My Little Pony fan convention

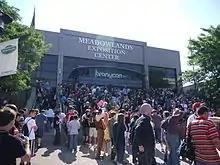
BronyCon 2012 at the Meadowlands Exposition Center

A fan convention (also called a brony convention, brony con, or pony con) is a fan convention organized for the , whose adult fans are commonly referred to as "bronies". These conventions bring together fans of the show to participate in various activities including panels, workshops, vendor halls, cosplay, and meeting voice actors, writers, and other people involved in the production of the show. The first significant brony convention, BronyCon, was held in New York City in 2011 and initially attracted 100 attendees, but grew dramatically in subsequent years, reaching over 10,000 attendees in 2015.